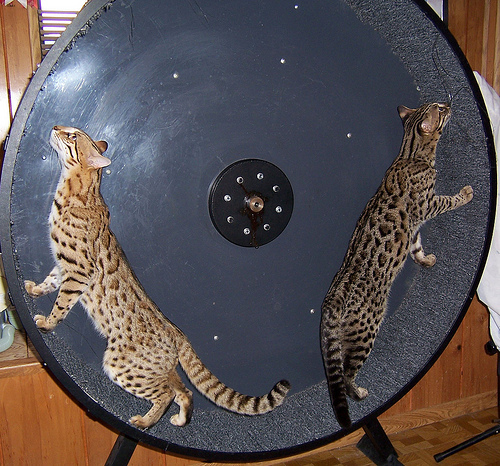
Animal: cat
Breed: bengal